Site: brandenburg
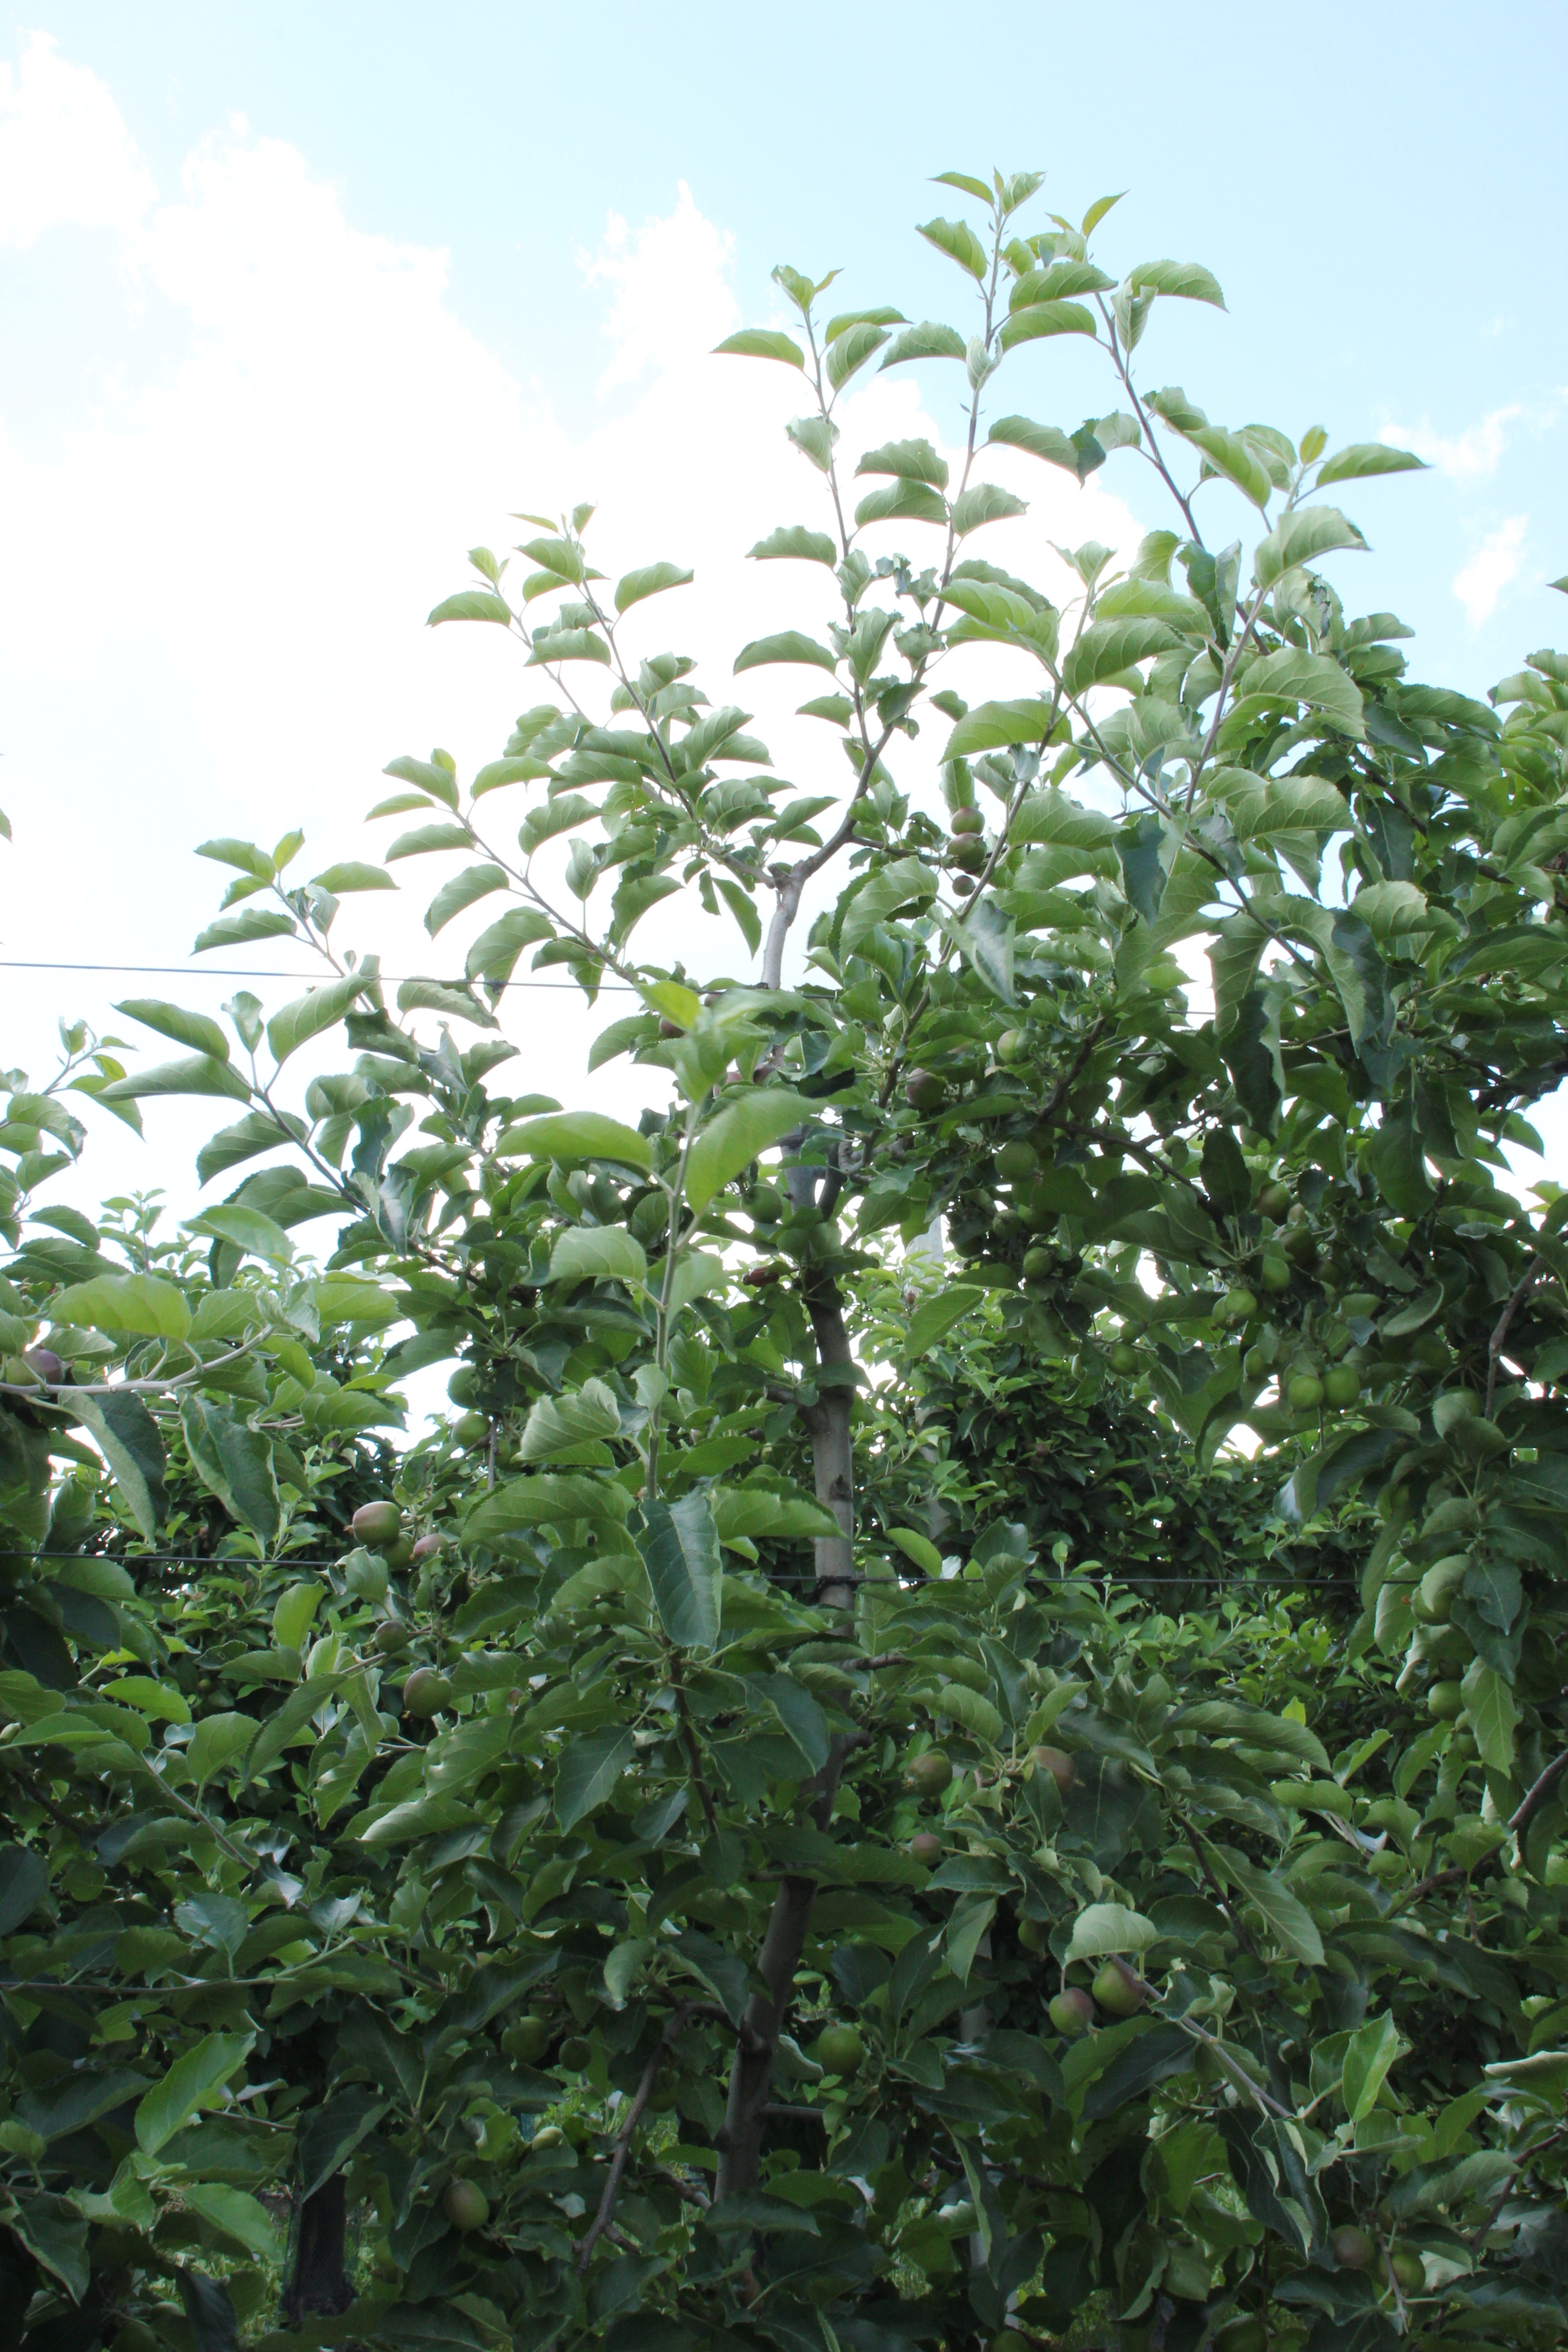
Growth stage (BBCH 73): Development of fruit